Greene County, Tennessee

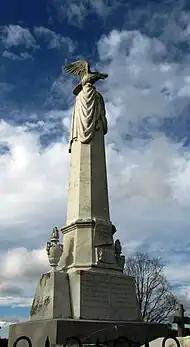
Grave of Andrew Johnson

Constables are elected law enforcement officials pursuant to T.C.A. 8-1-101. Constables, much like County Commissioners are elected by geographic district. They are as follows: